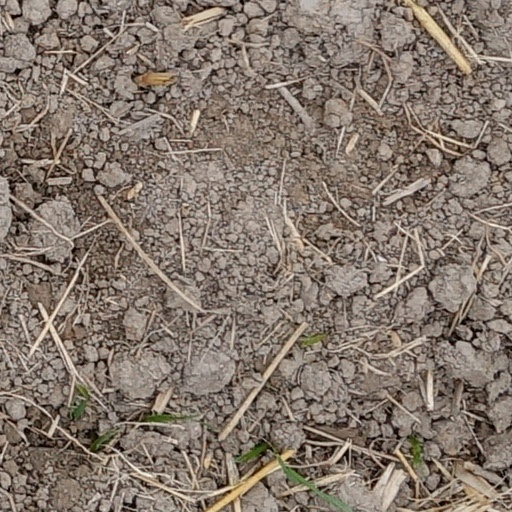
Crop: wheat